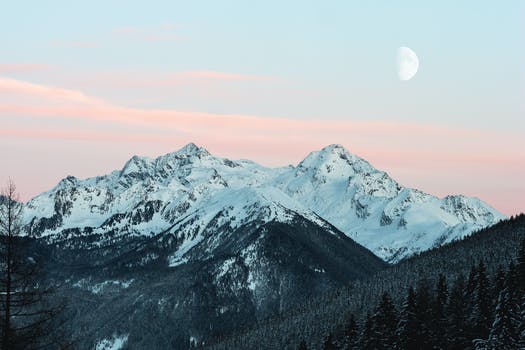
Label: No Watermark